Laura Bush

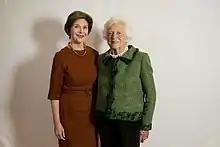
Laura Bush and mother in-law, former First Lady Barbara Bush, at the LBJ Presidential Library in 2012

Over the course of the Obama presidency, she developed an alliance with Michelle Obama, her immediate successor as First Lady. Despite their political differences, Michelle Obama has called Laura Bush both her friend and a role model, crediting Bush with setting "a high bar" for her during her tenure as First Lady. Bush defended Obama during her husband's campaign for president in 2008, publicly coming to her defense when she received criticism for a remark she made about being proud of her country for the first time in her adulthood during the campaign.